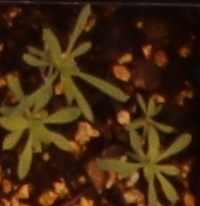
Label: Kochia